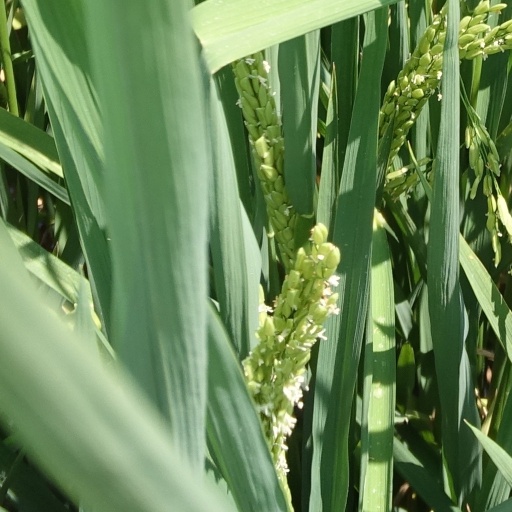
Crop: rice